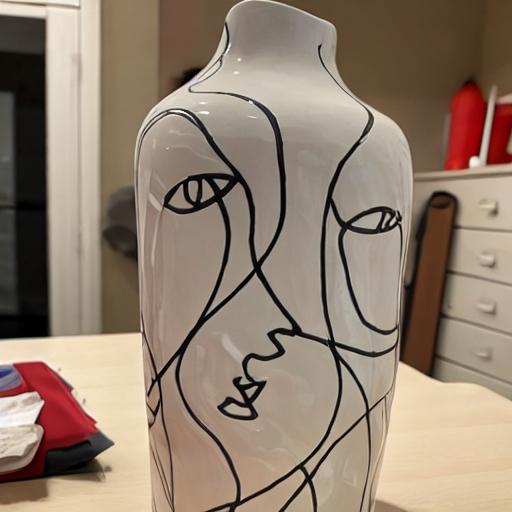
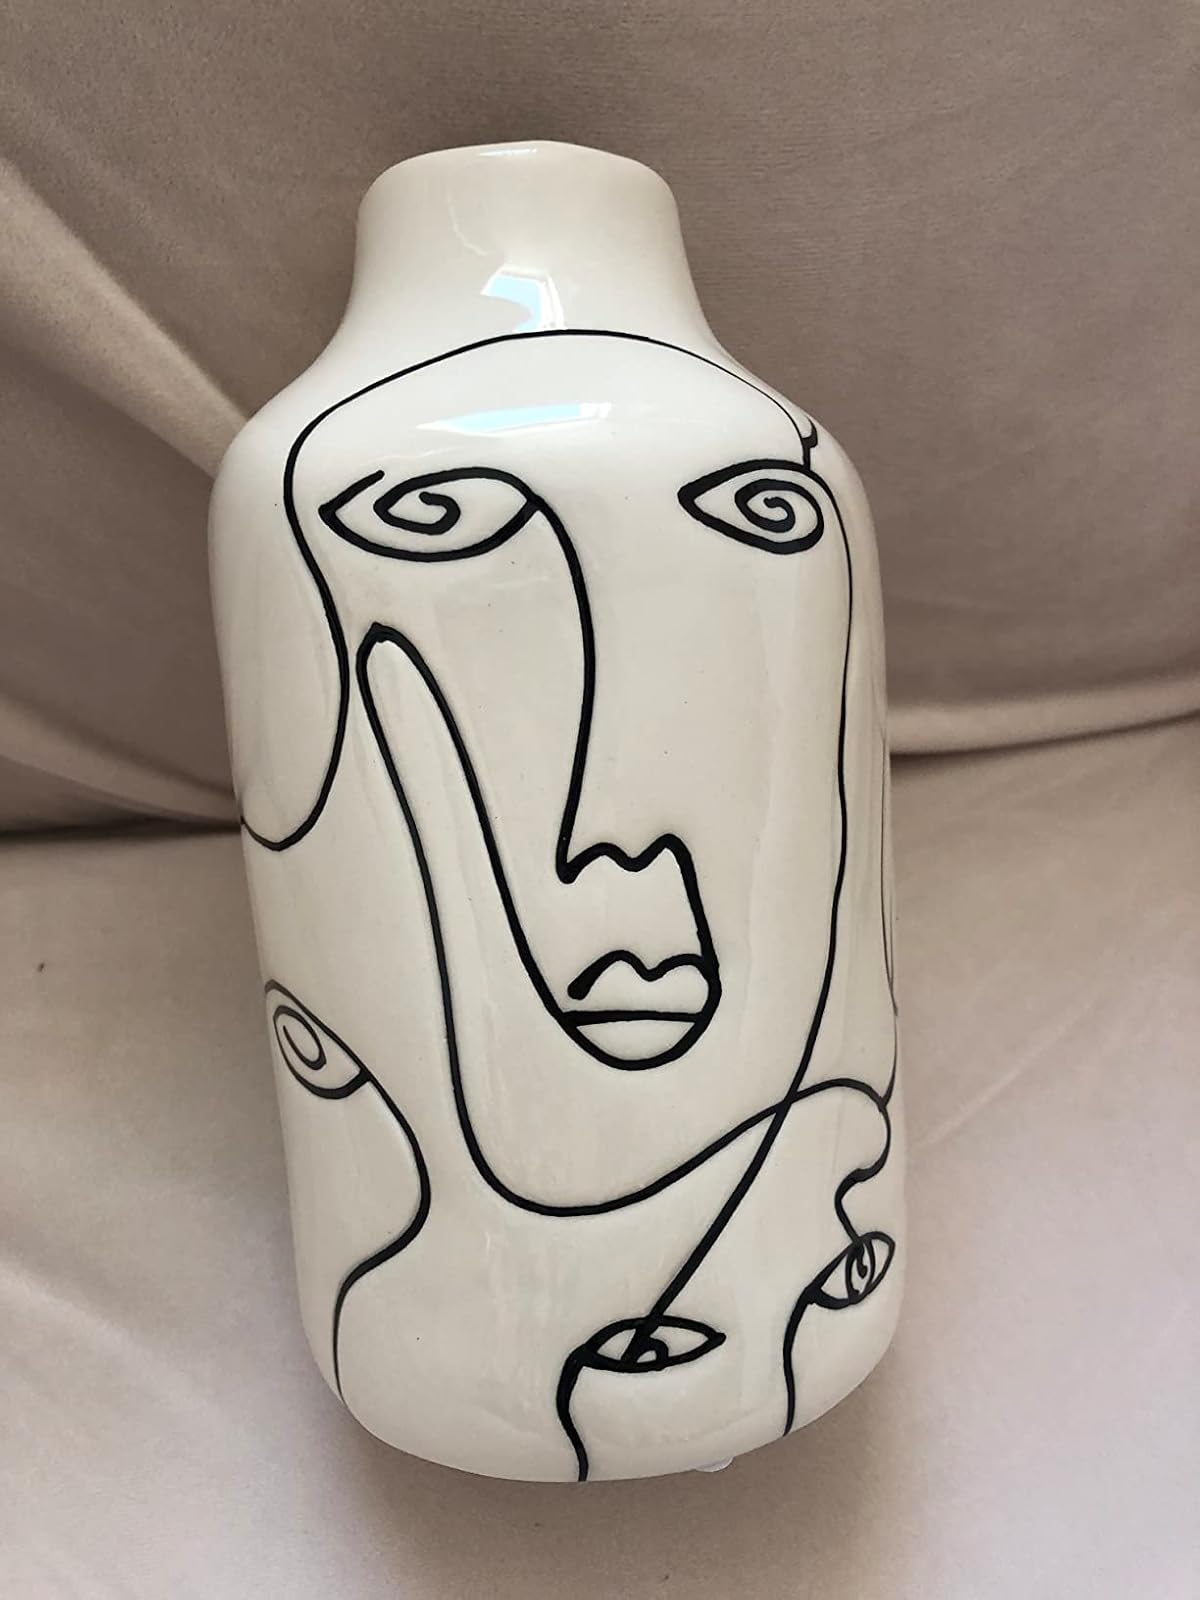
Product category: vase
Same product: no